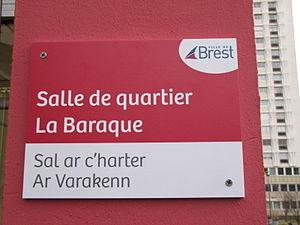
Pancarte Bilingue Français/Breton sur un bâtiment communal brestois
Brest /bʁɛst/ est une commune française, chef-lieu d’arrondissement du département du Finistère dans la région Bretagne. C'est un port important, deuxième port militaire en France après Toulon, situé à l'extrémité ouest de la Bretagne.